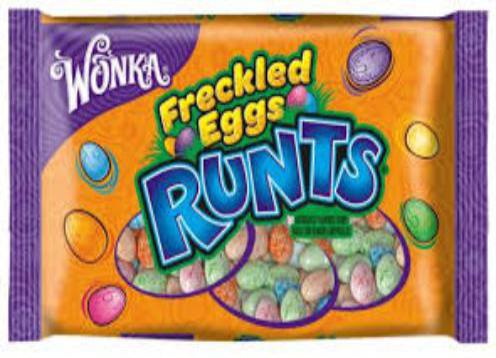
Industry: Food